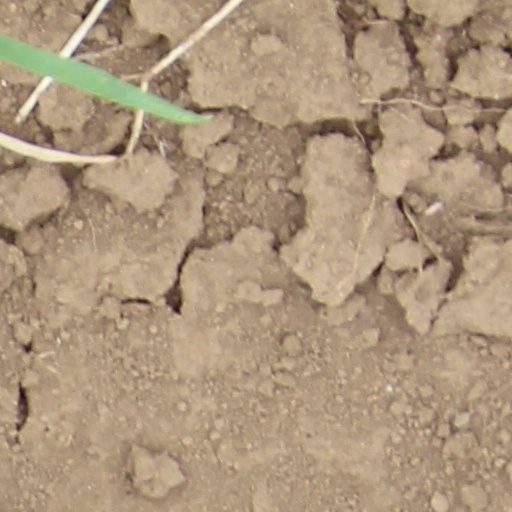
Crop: wheat